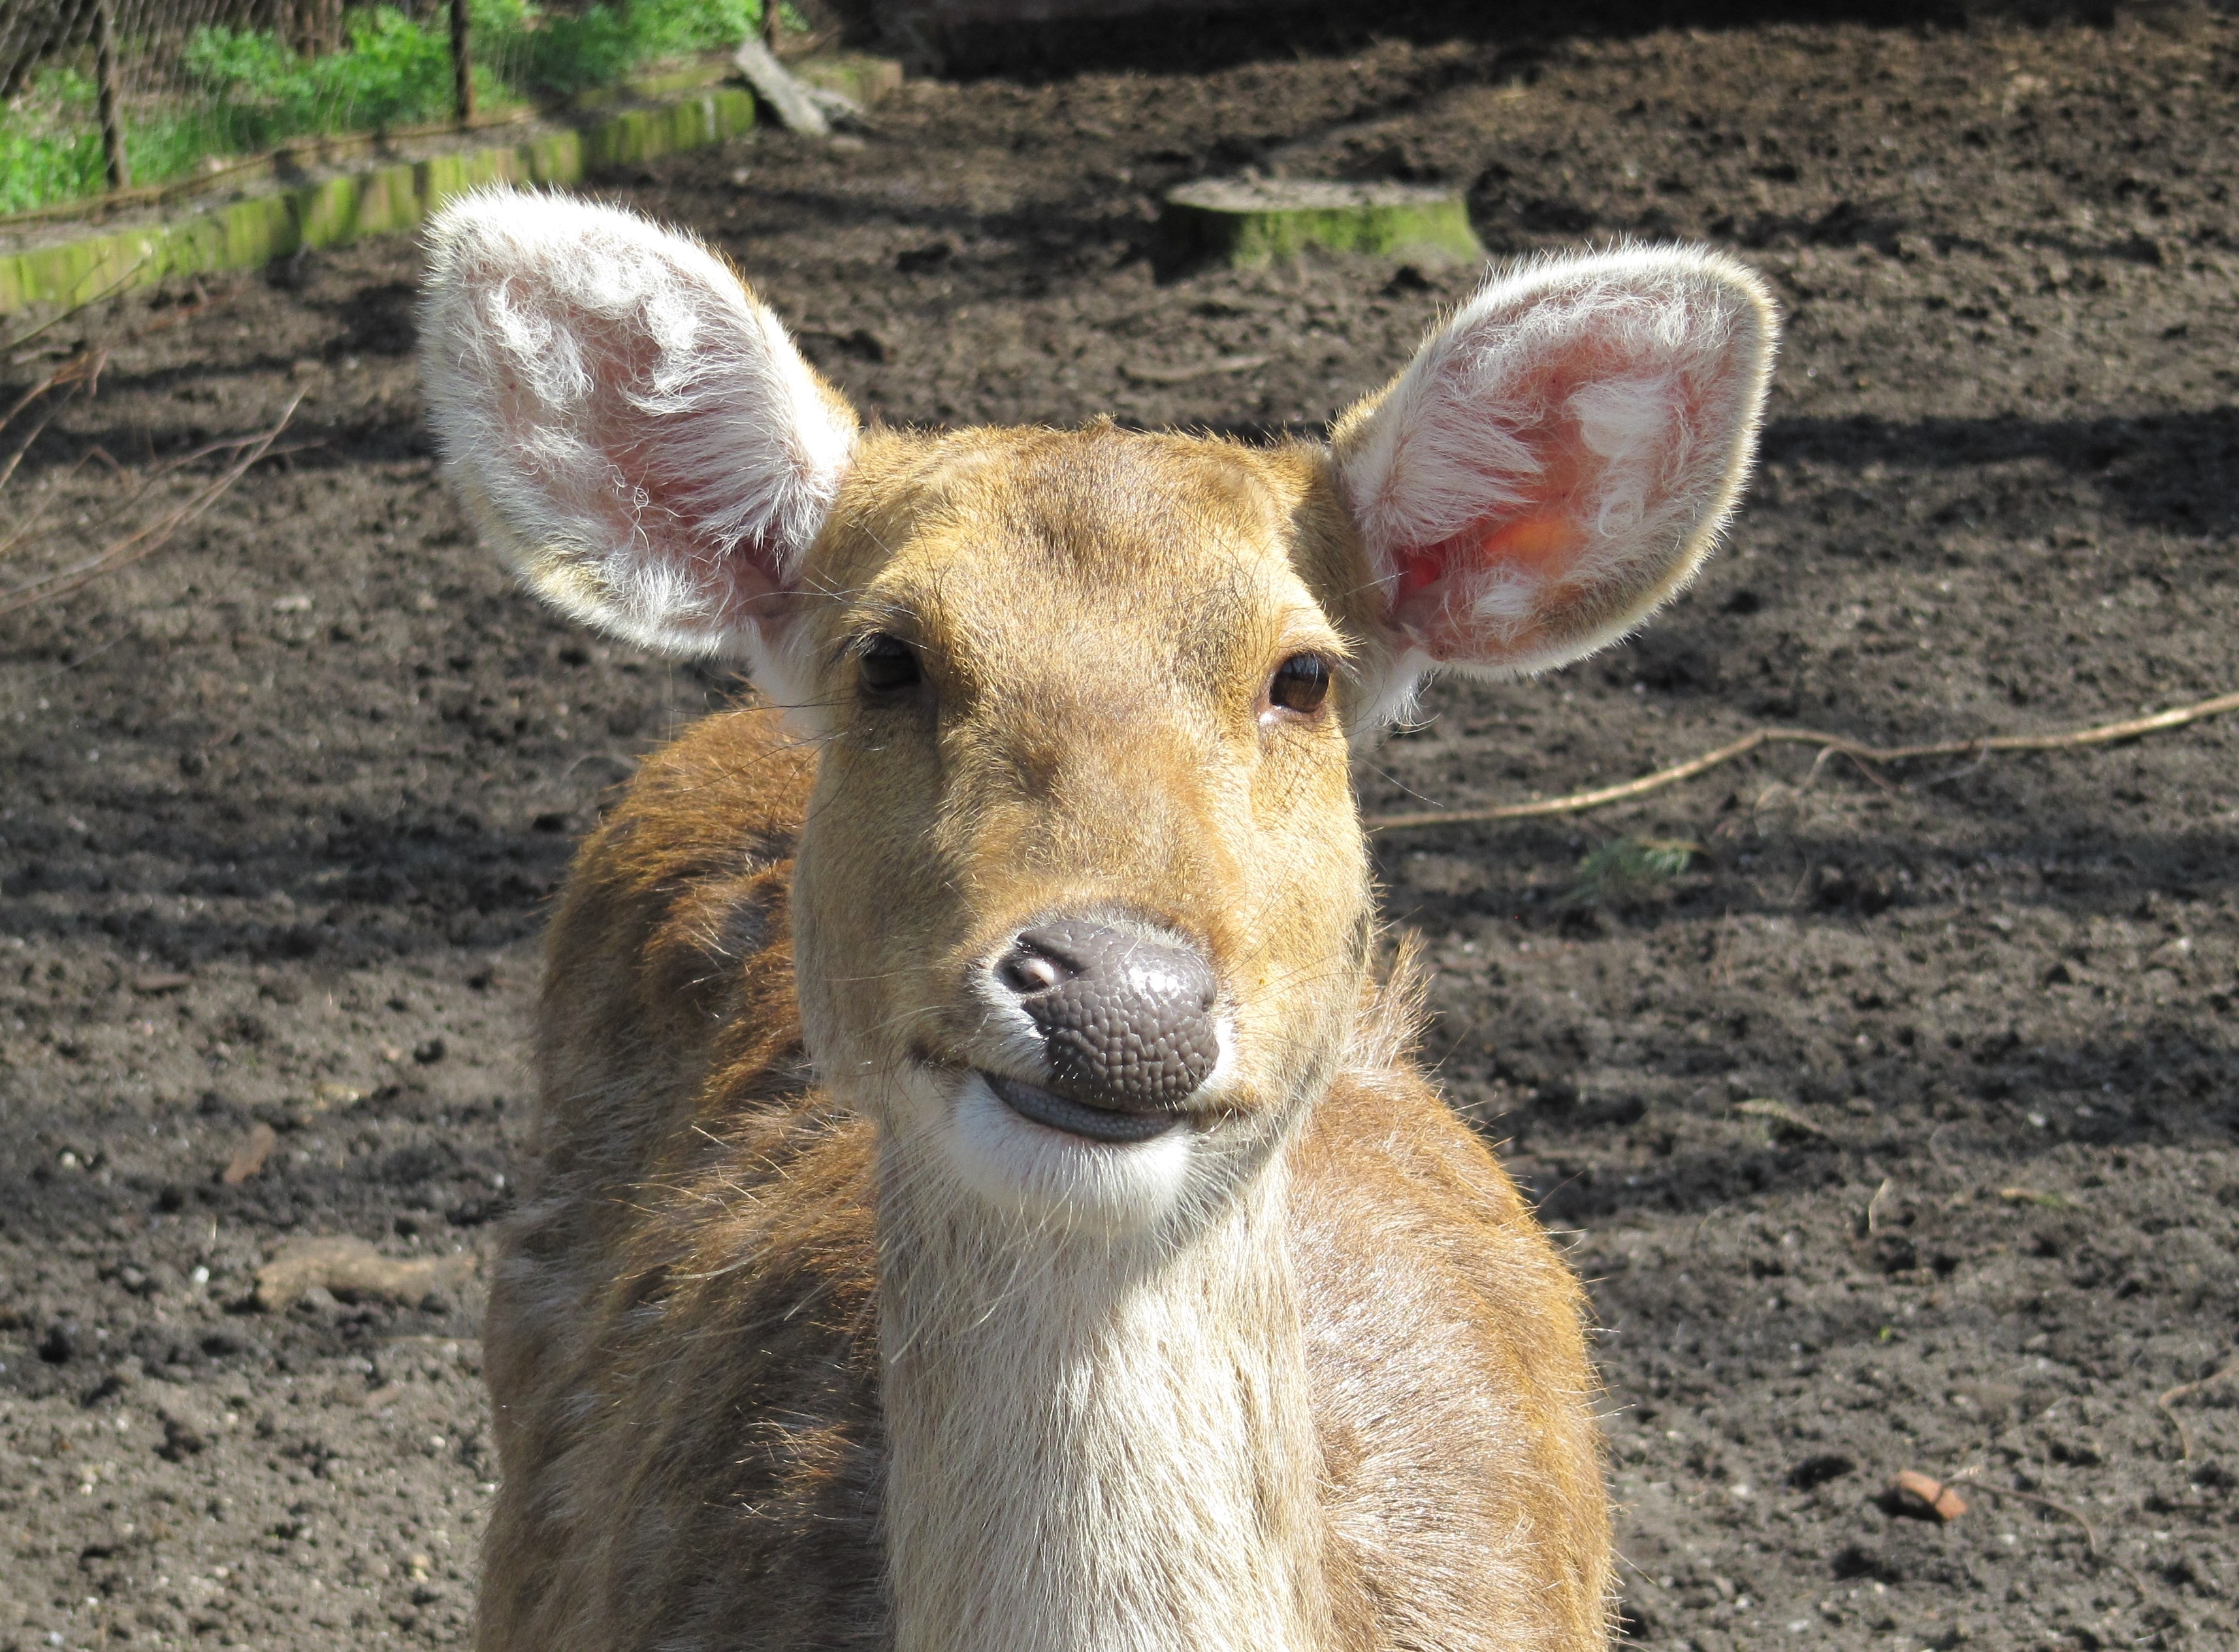
nature, female, wildlife, deer, zoo, mammal, fauna, animals, cervidae, wild animals, white tailed deer, cattle like mammal